Texandria

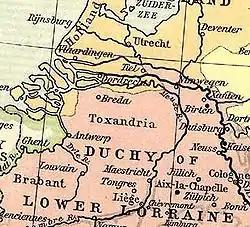
Texandria in a map of Western Europe (919-1125).

Between 709 and ca. 1100, the name "Texandria" was used to designate an area in the modern region of Campine, straddling southern Netherlands and northern Belgium. In sources of the period 709–795, the "pagus Texandrie" appears concentrated in the basin of the river Dommel and its tributaries, with a first cluster of settlement between Alphen in the west and Waalre in the east, and a second cluster to the south around Overpelt.